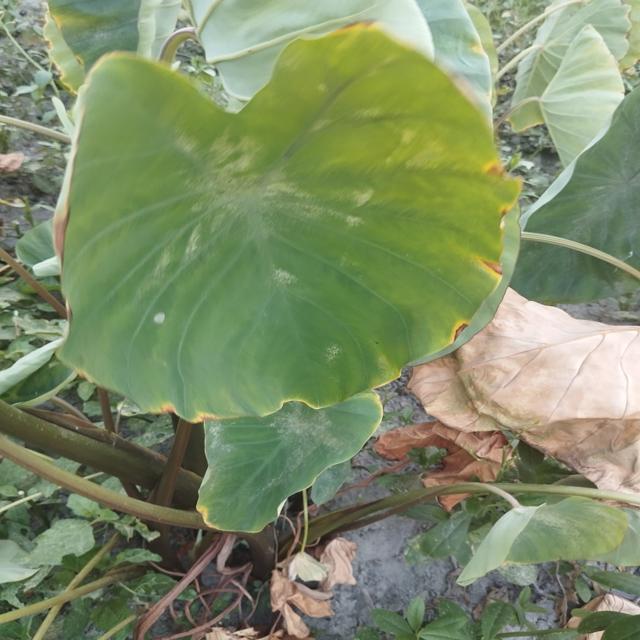
Label: Mid_Blight